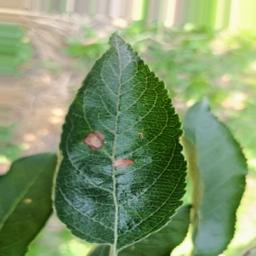
Label: Alternaria